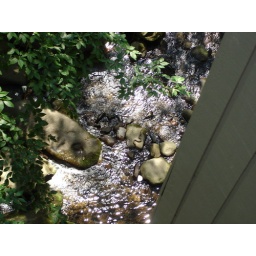
Cotton Mouth sunning himself on a rock in the creek running beside our hotel in Gatlinburg.